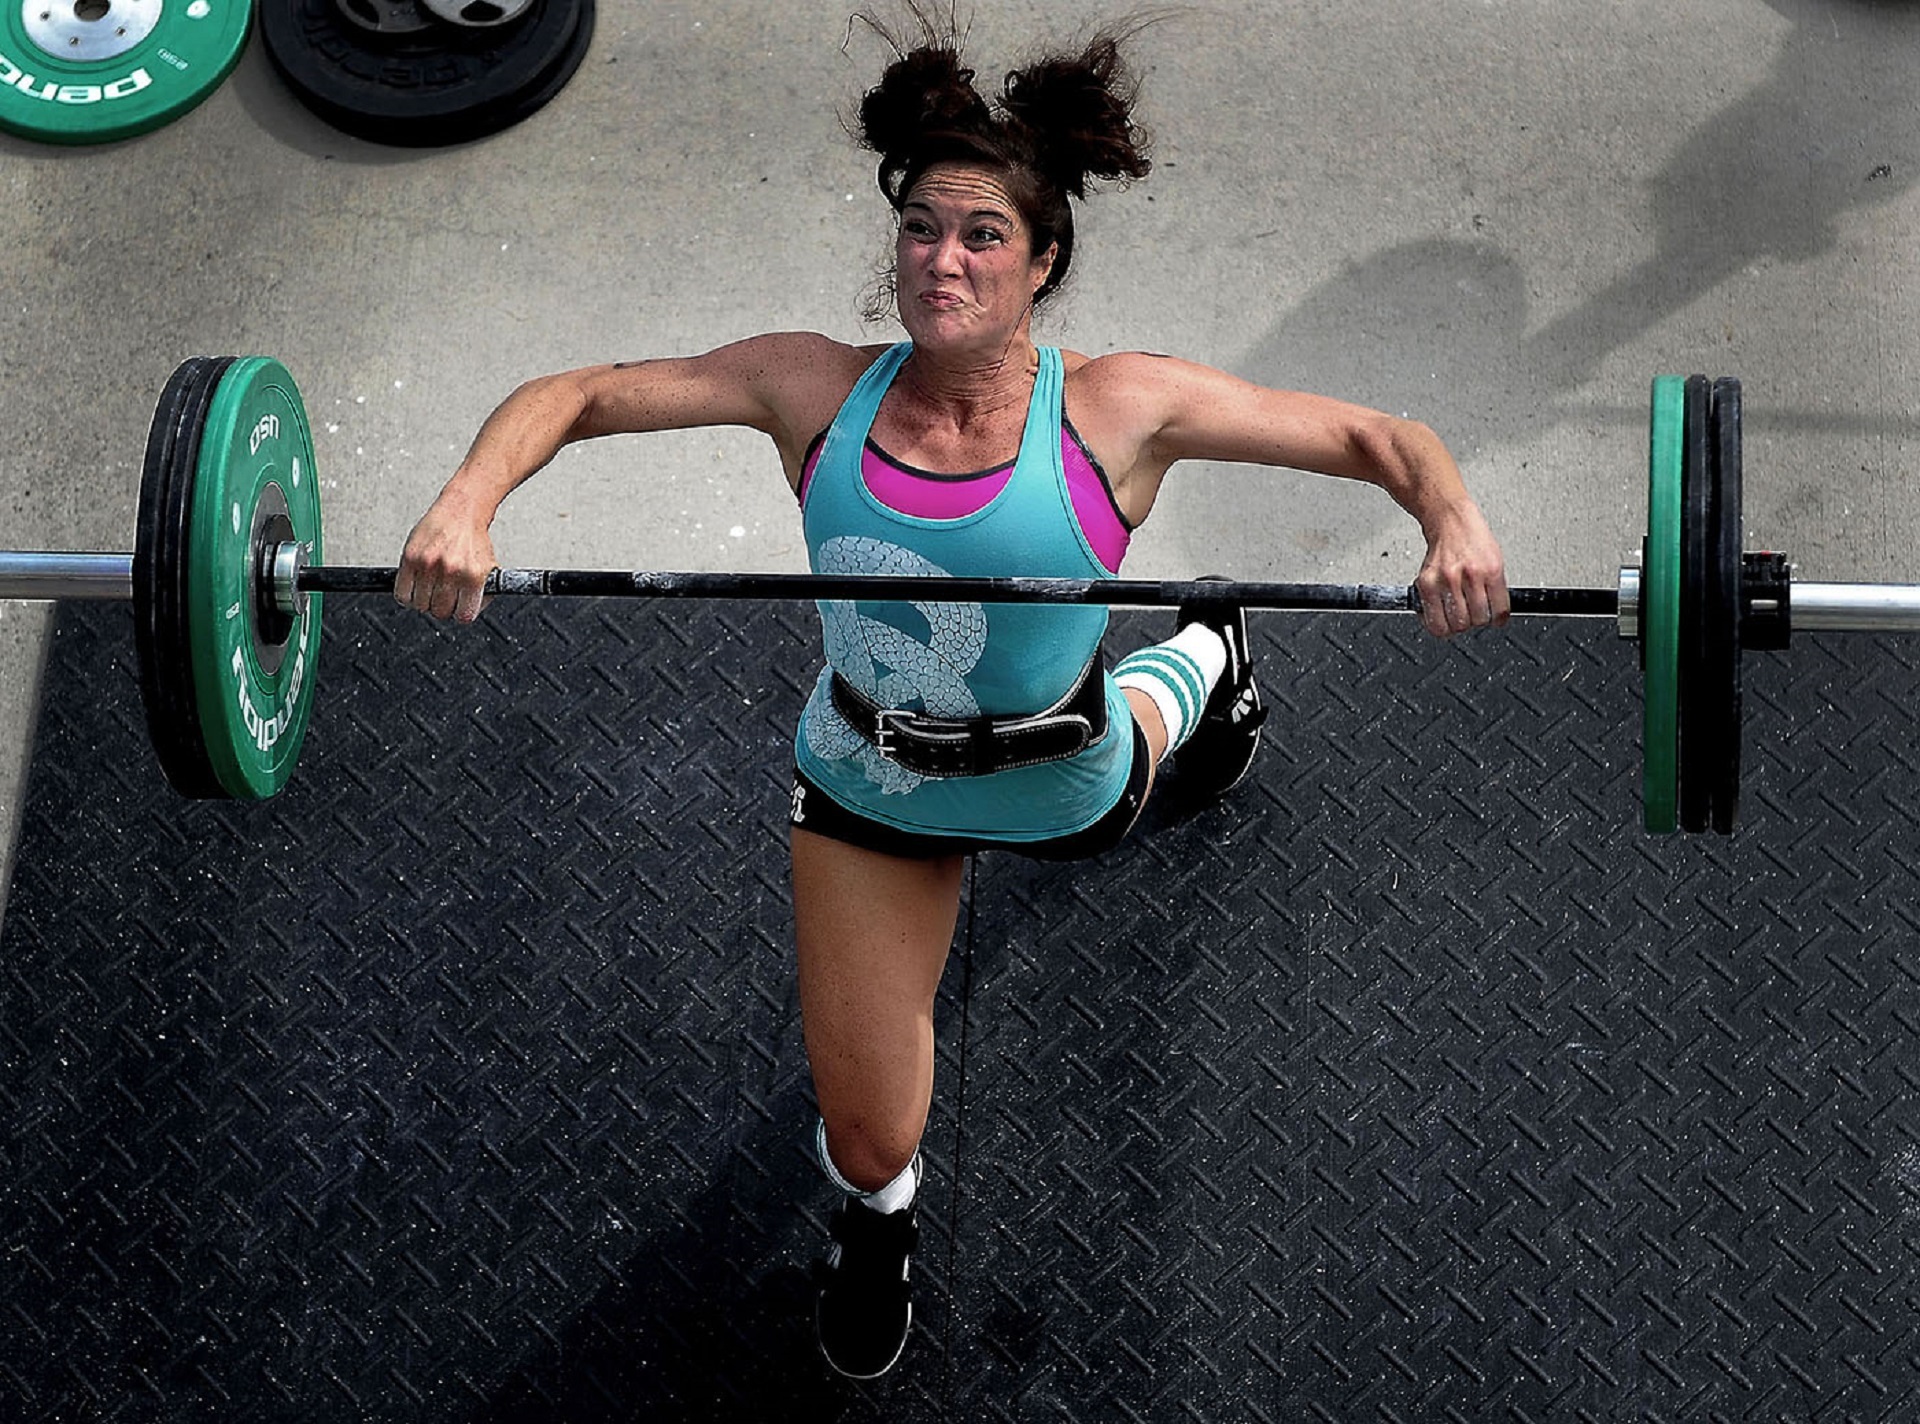
person, woman, sport, female, leg, young, lifestyle, arm, fitness, gym, muscular, workout, muscle, power, sports, weights, lifting, bodybuilding, strong, stress, athlete, strength training, barbell, physical exercise, crossfit, human action, physical fitness, biceps curl